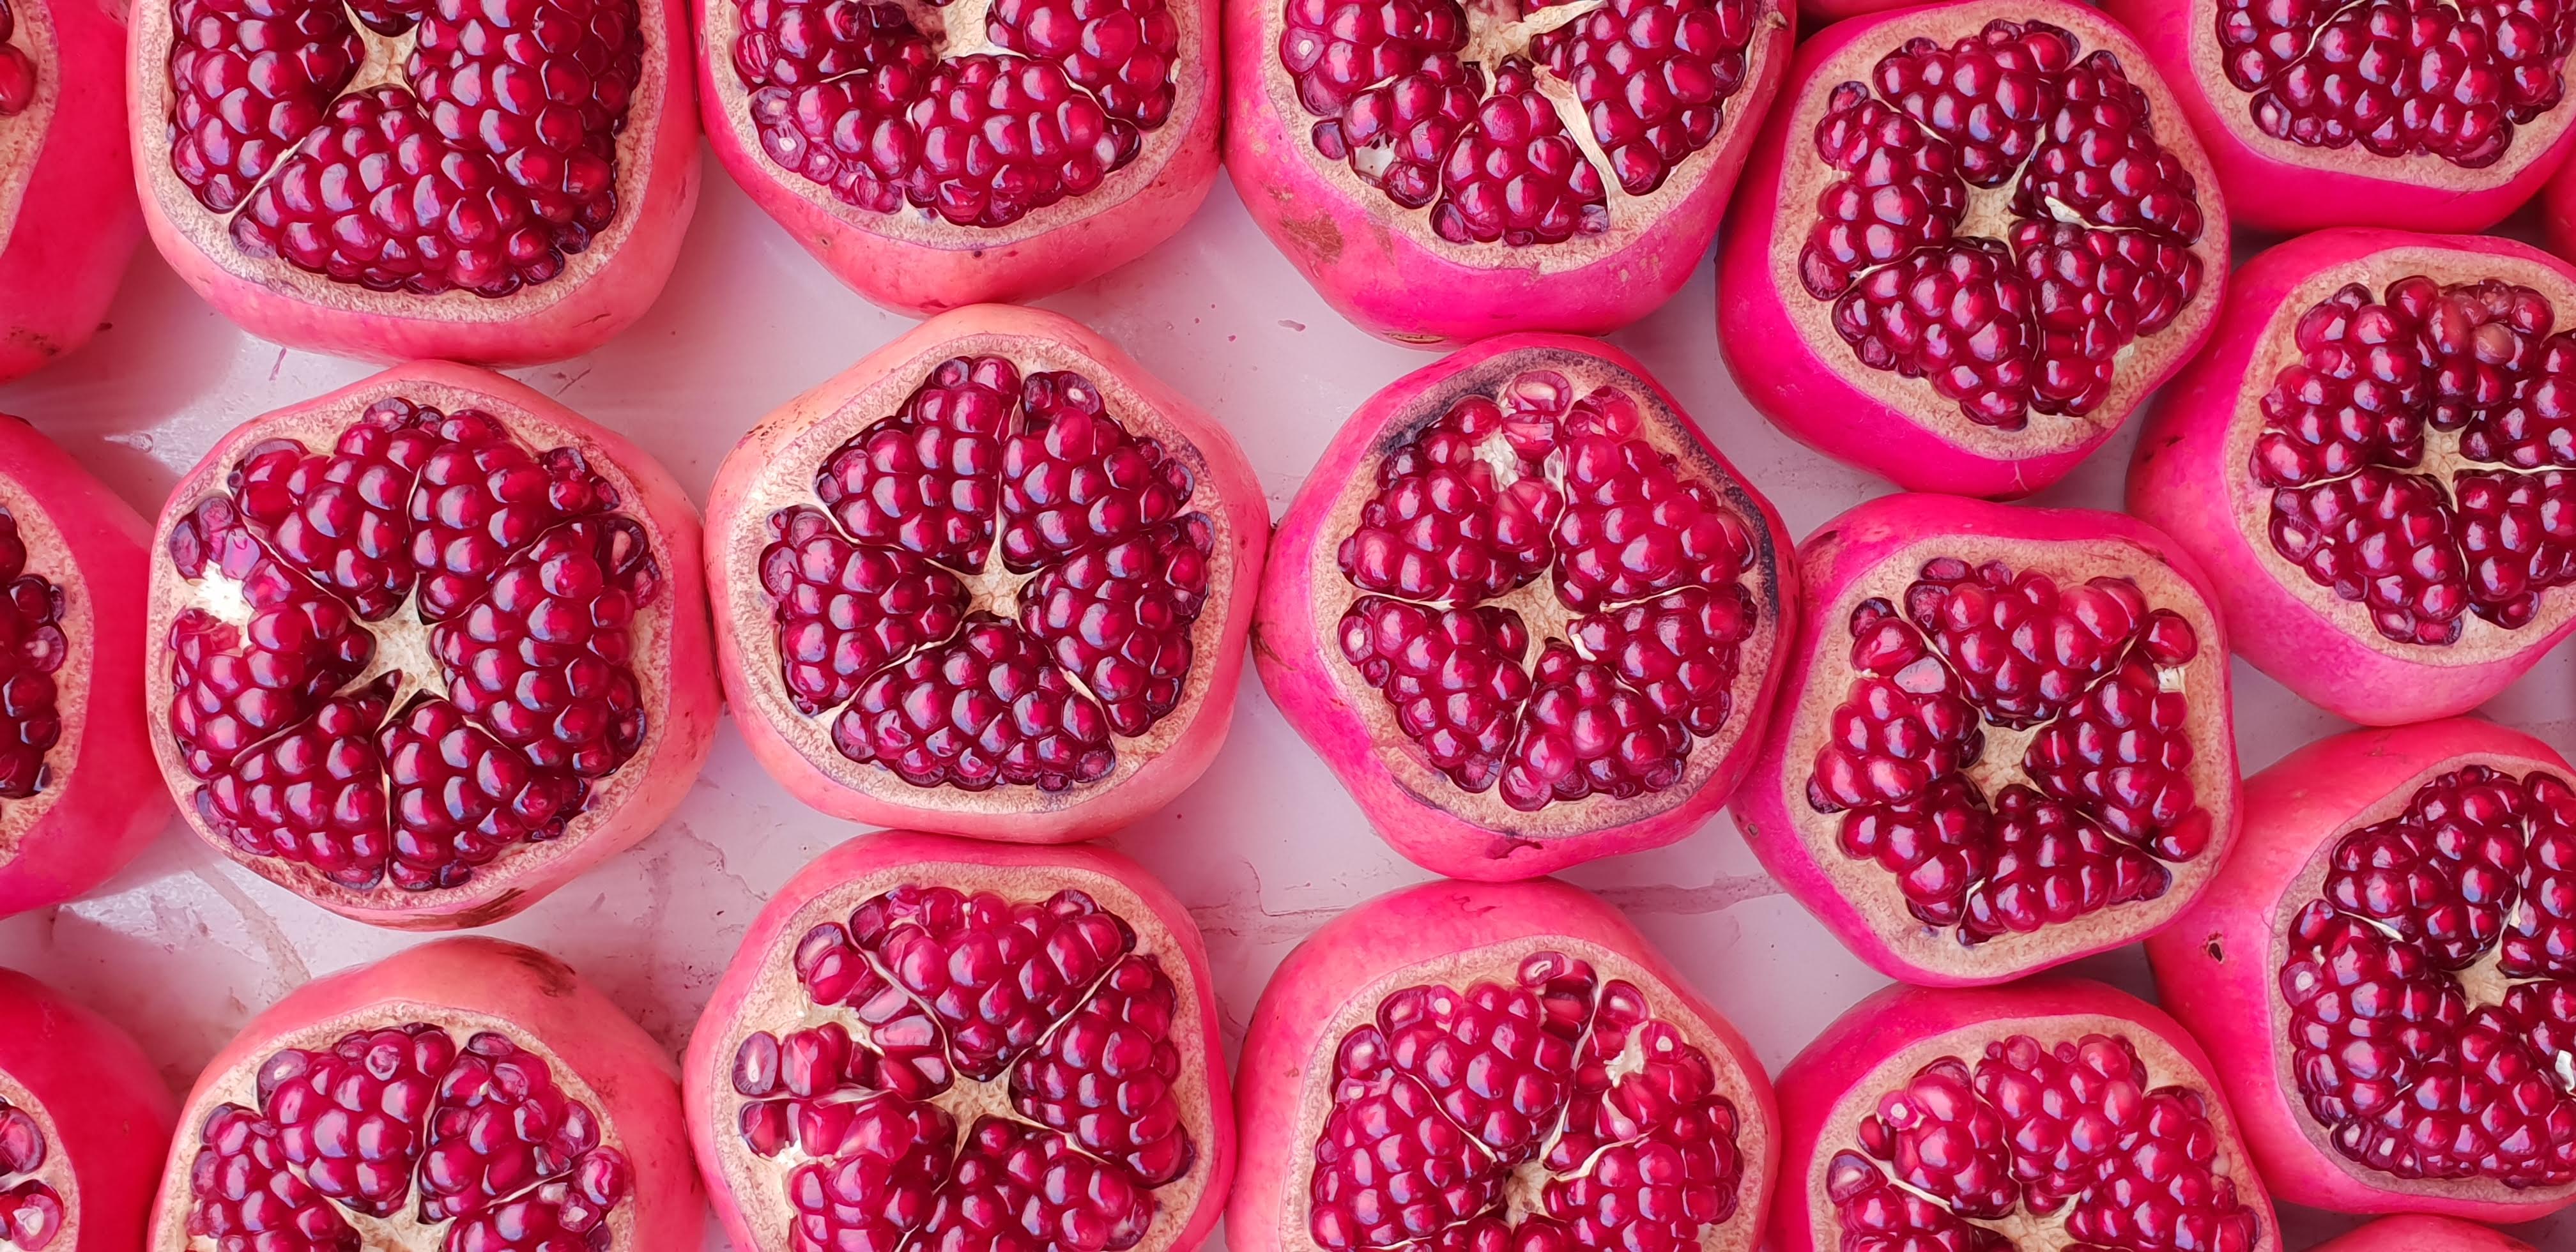
fruits, pomegranate, food, fruit, pink, magenta, plant, superfood, natural foods, produce, accessory fruit, Superfruit, perennial plant, ingredient